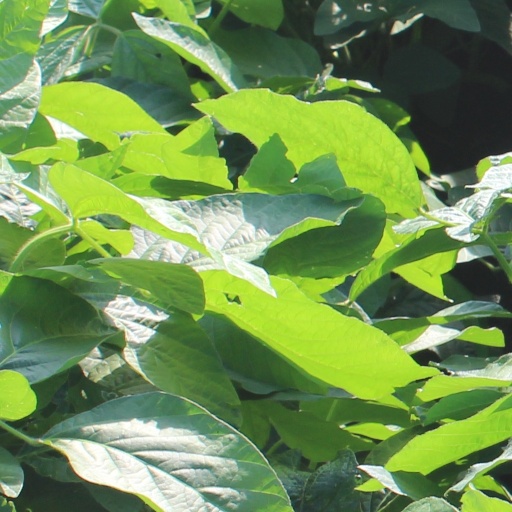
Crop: soybean